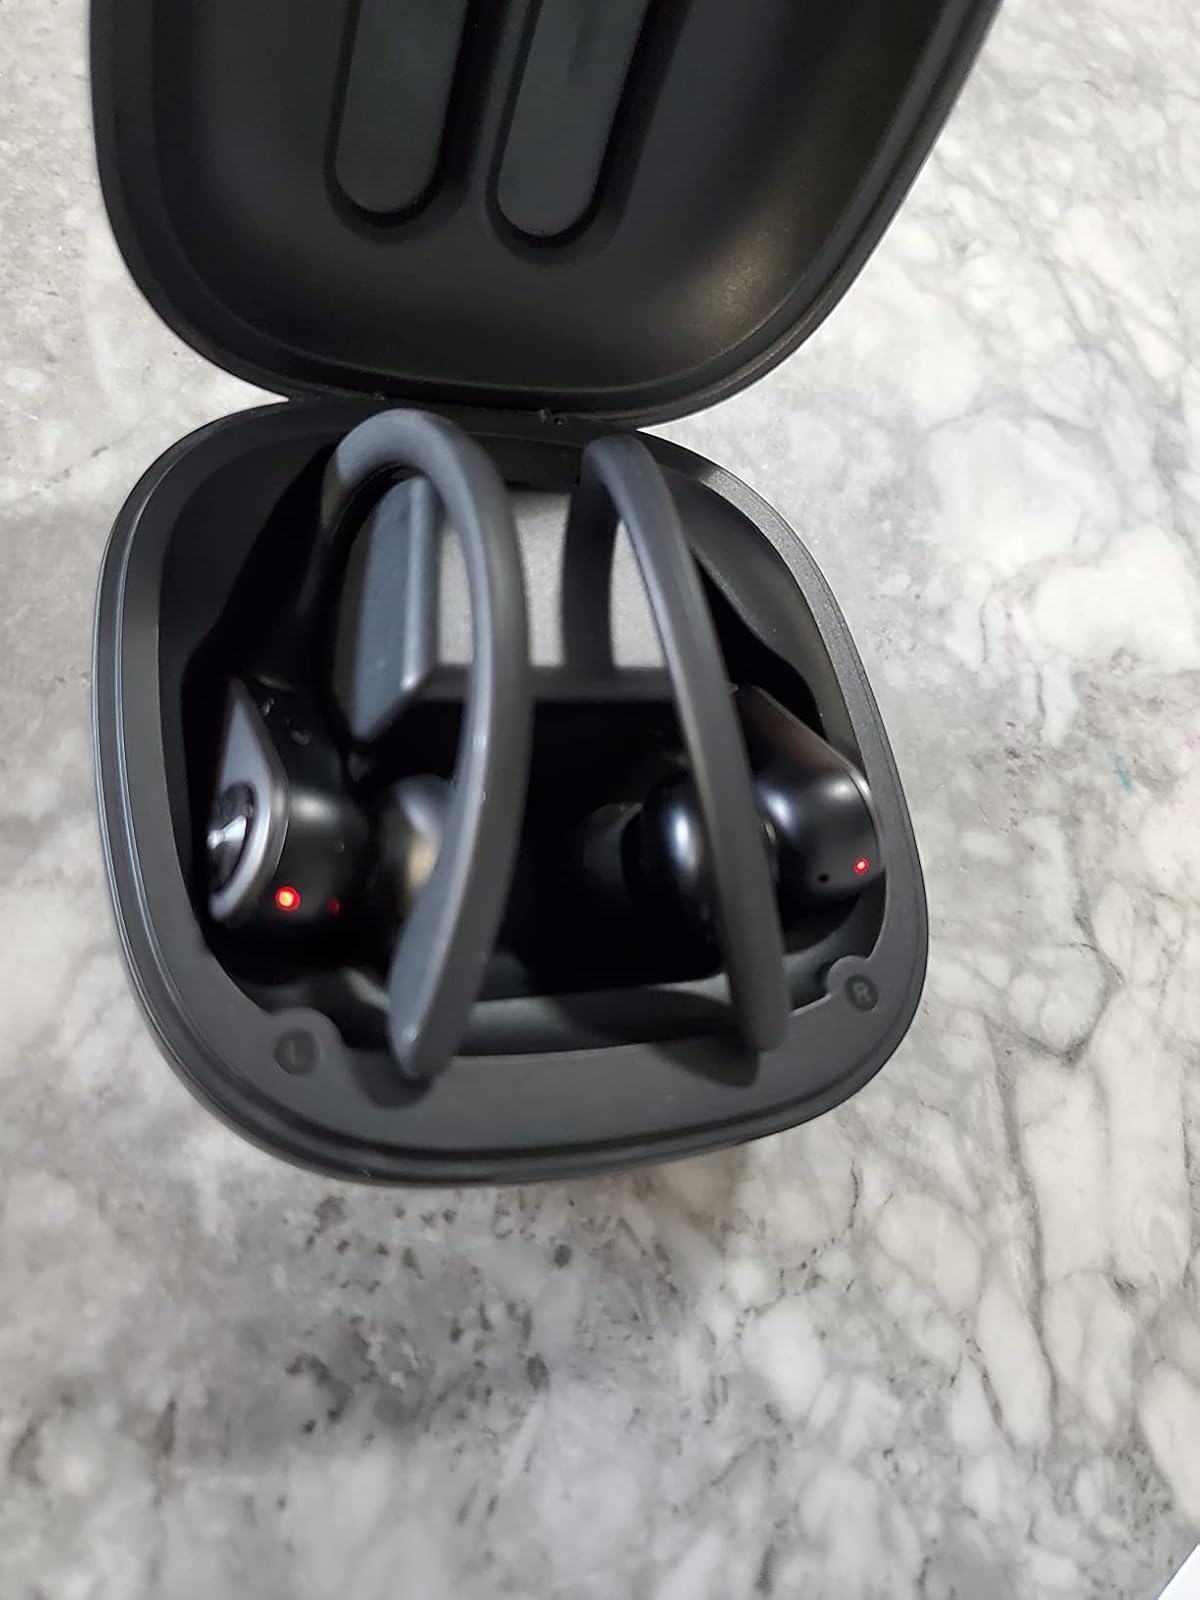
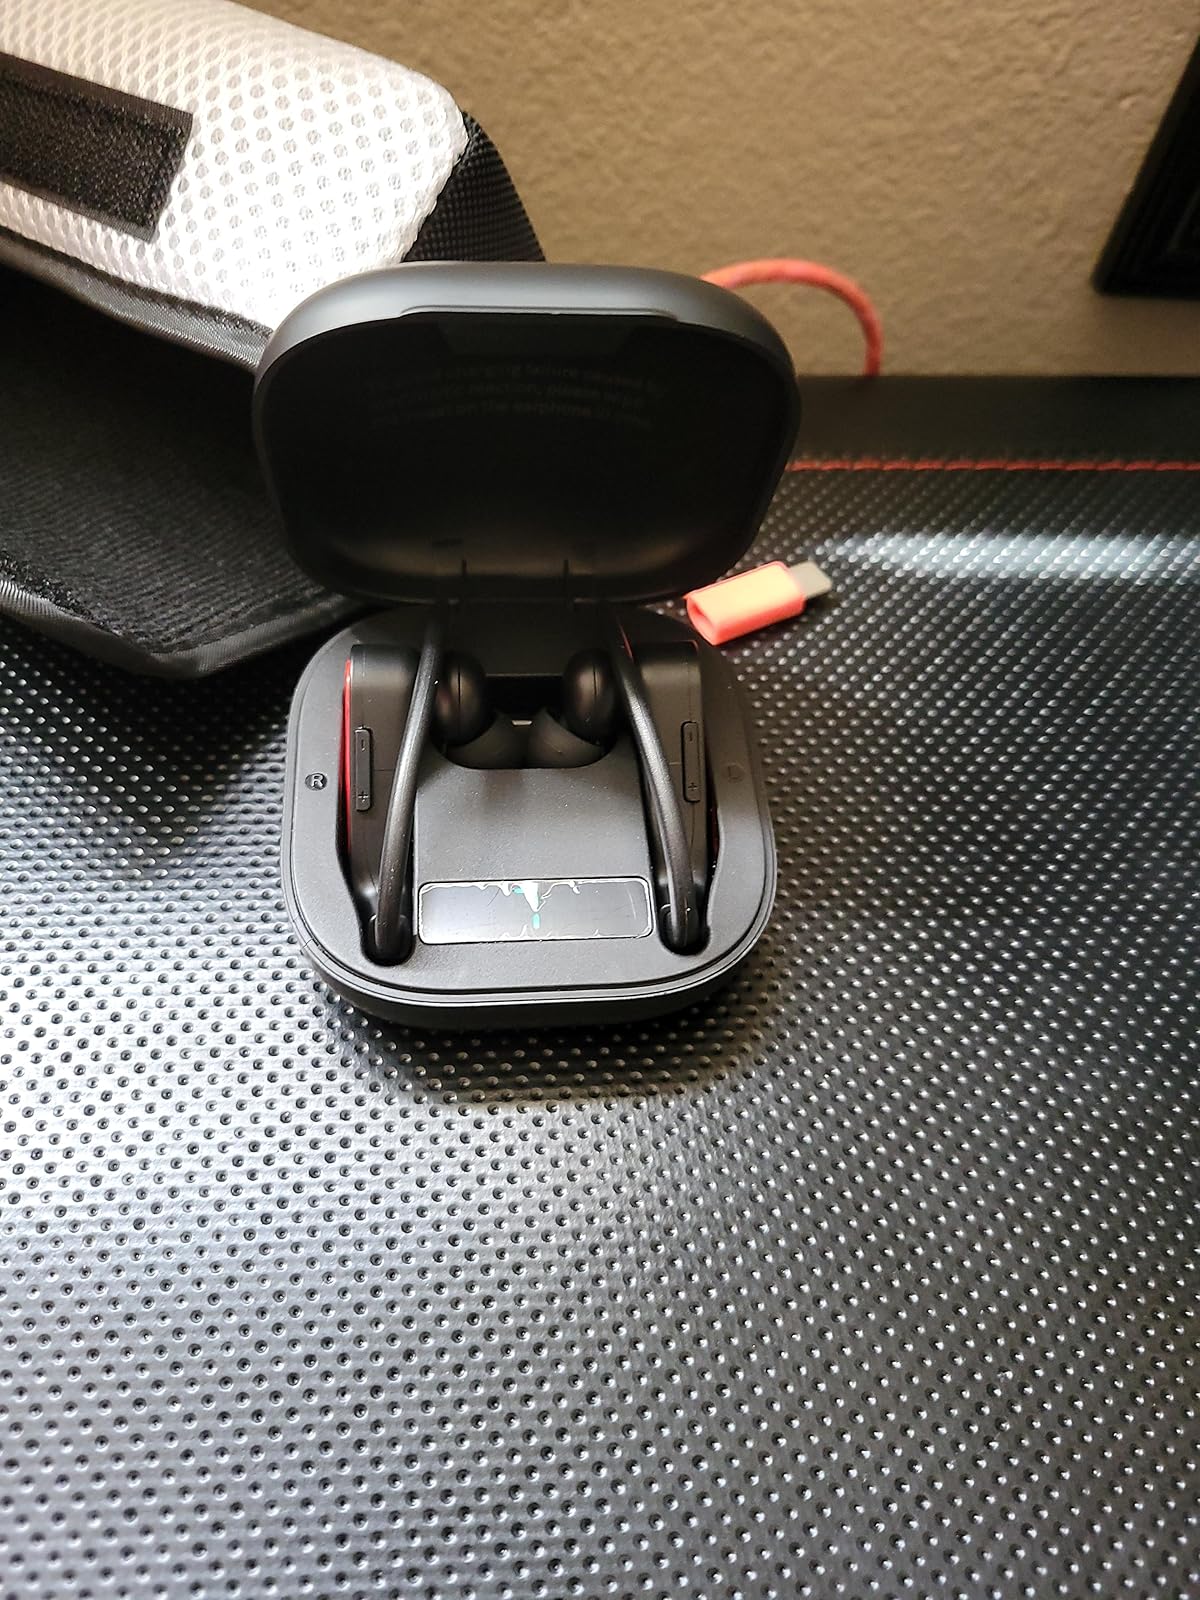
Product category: earbuds
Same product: no